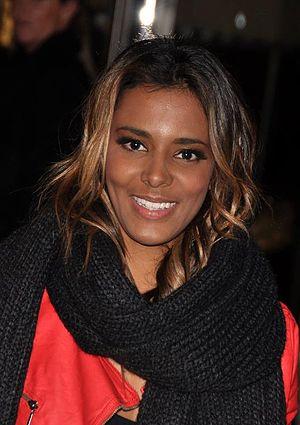
Shy'm aux NRJ Music Awards